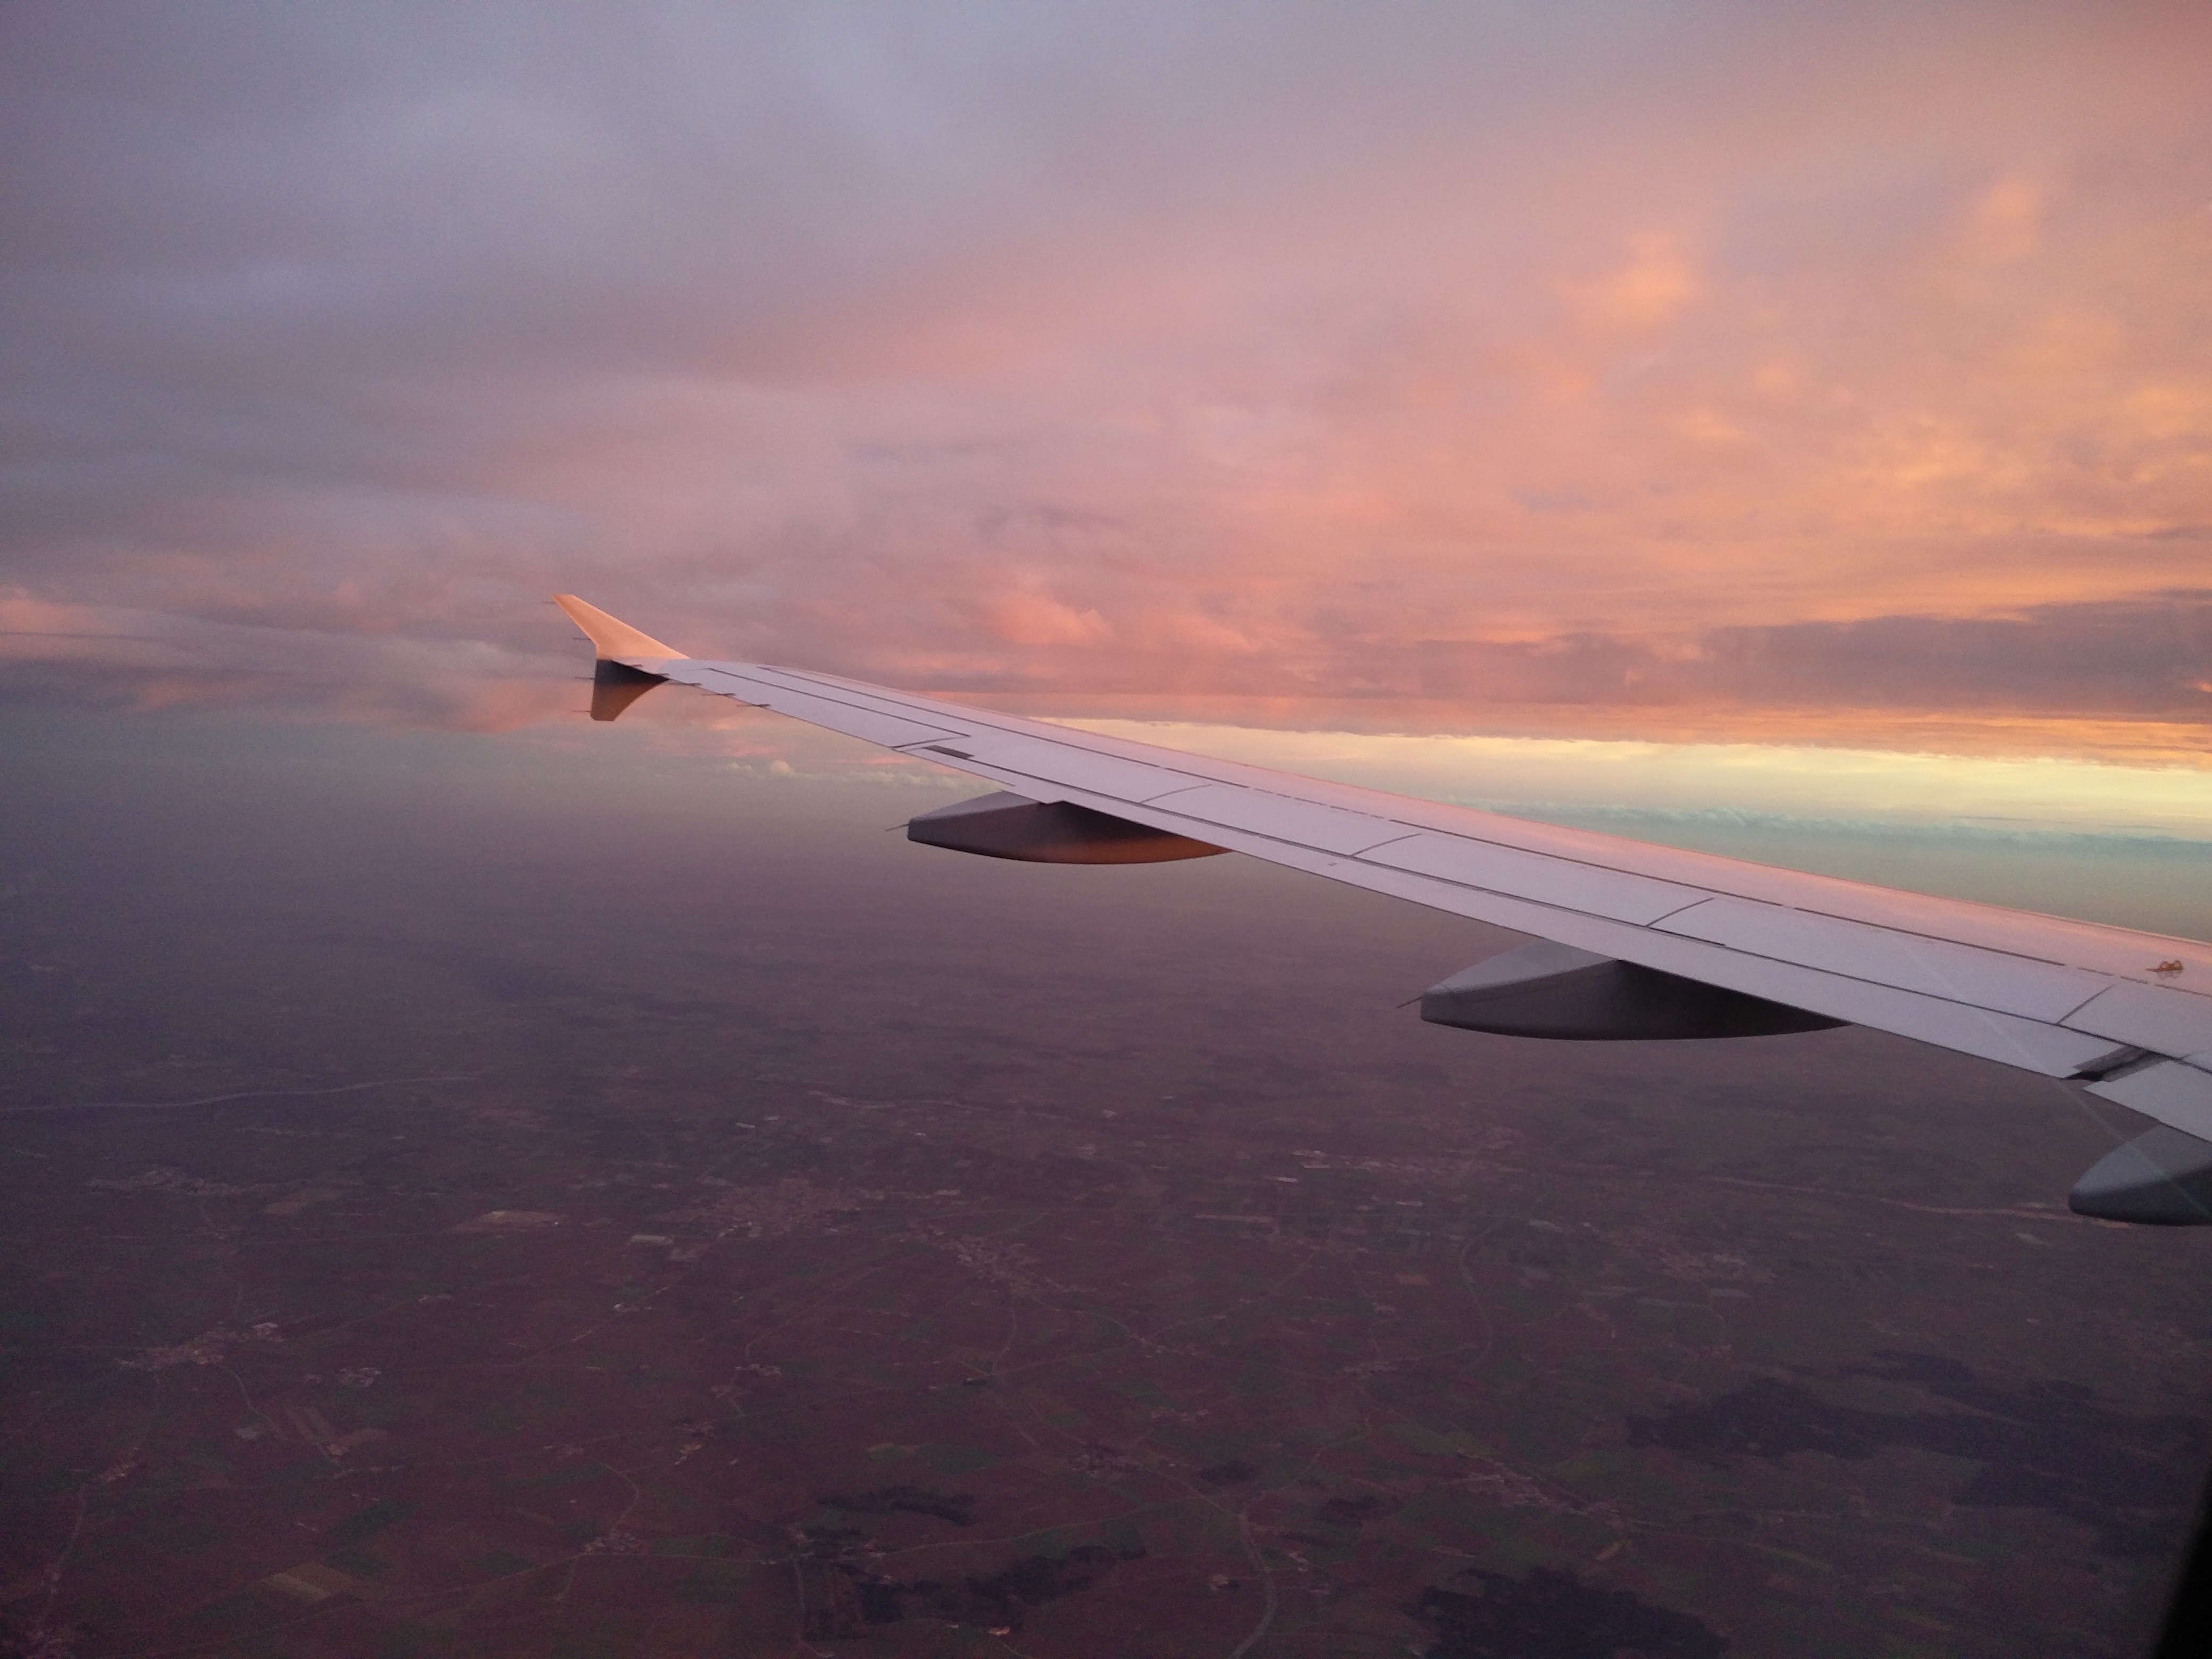
sea, horizon, wing, cloud, sky, sunrise, sunset, sunlight, dawn, airplane, aircraft, dusk, vehicle, airline, aviation, flight, airliner, jet aircraft, atmosphere of earth, narrow body aircraft